Demographics of Belfast

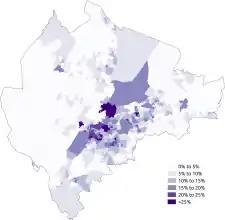
Percentage born outside the UK and Ireland in 2011

Belfast has become in recent decades an ethnically diverse city, although this ethnic diversity is not to the same scale as other cities across the United Kingdom. Previously, the city was exclusively white (categorised as a simplified ethnic group within Northern Ireland) at 98% white in 2001, however by 2021, this had dropped down to 93%.